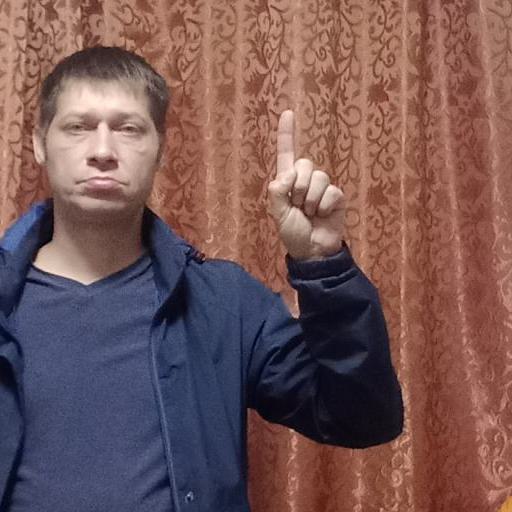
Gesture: one